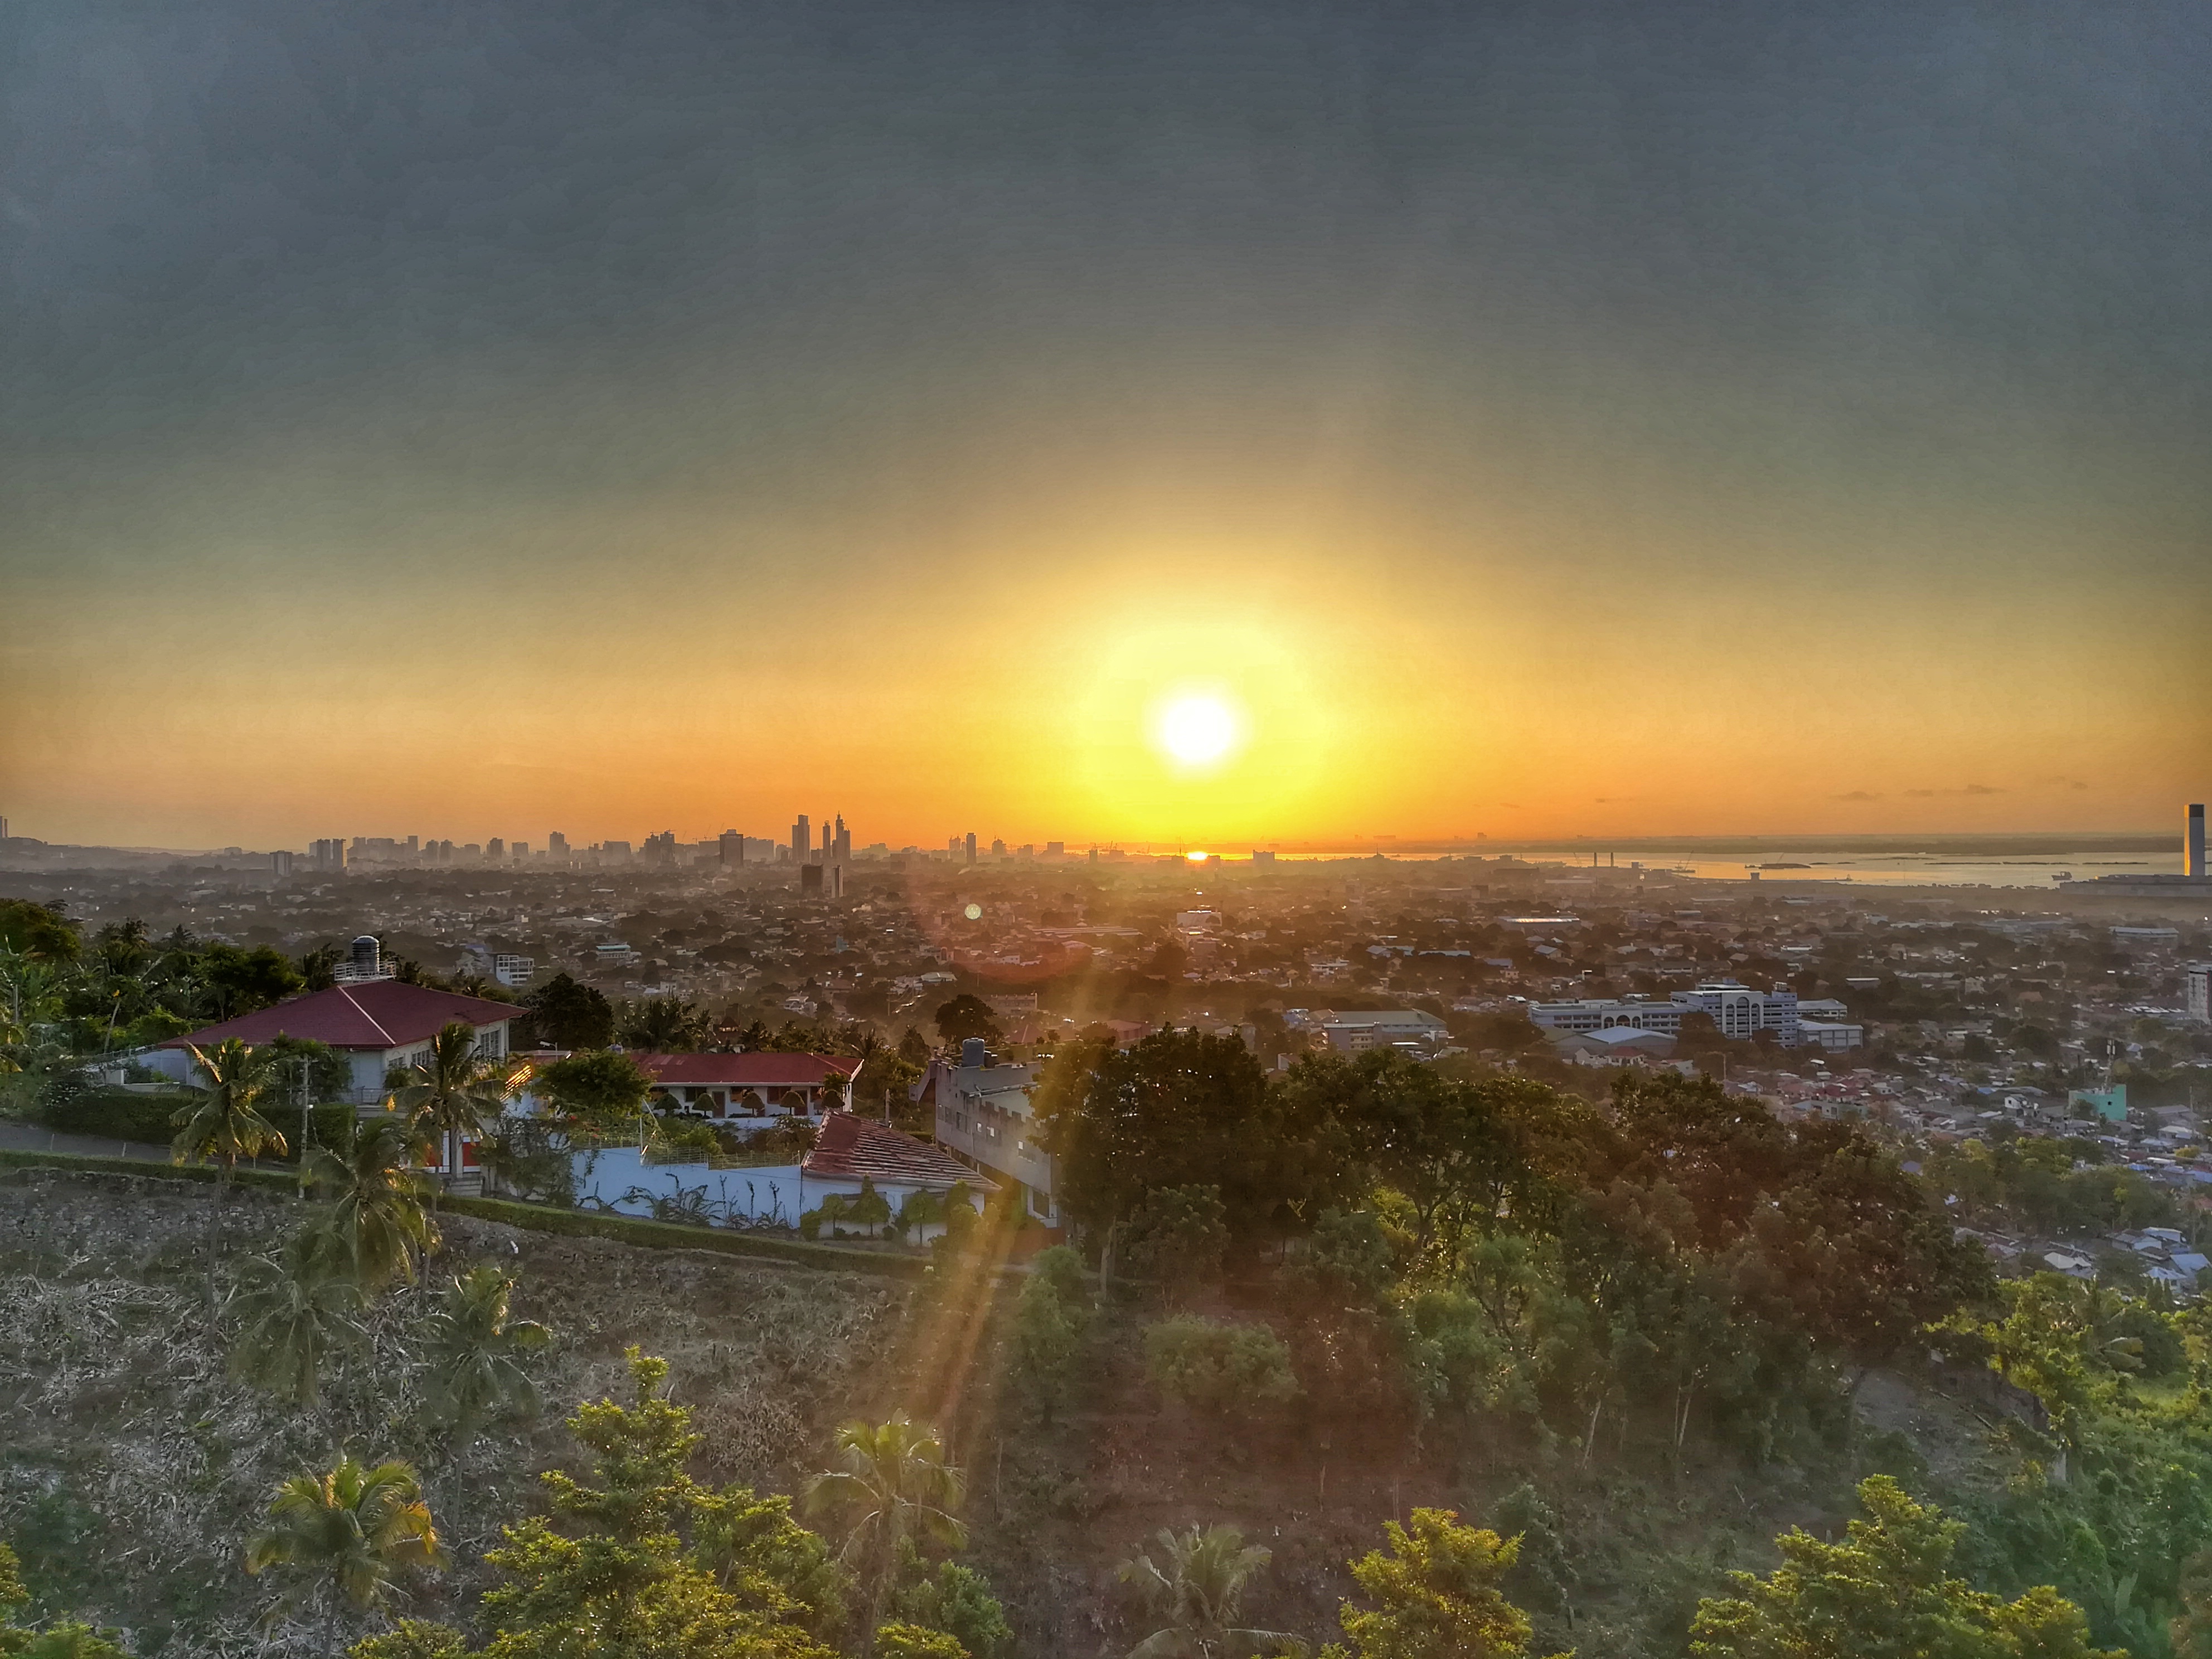
bright, sun, sky, horizon, sunrise, dawn, morning, atmosphere, sunset, evening, sunlight, wetland, sea, landscape, dusk, coast, afterglow, grass, computer wallpaper